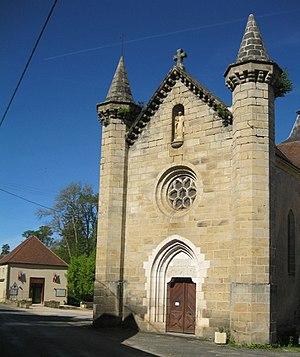
Photo de l'église de Rueyres dans le Lot.
Rueyres est une commune française, située dans le département du Lot en région Occitanie.